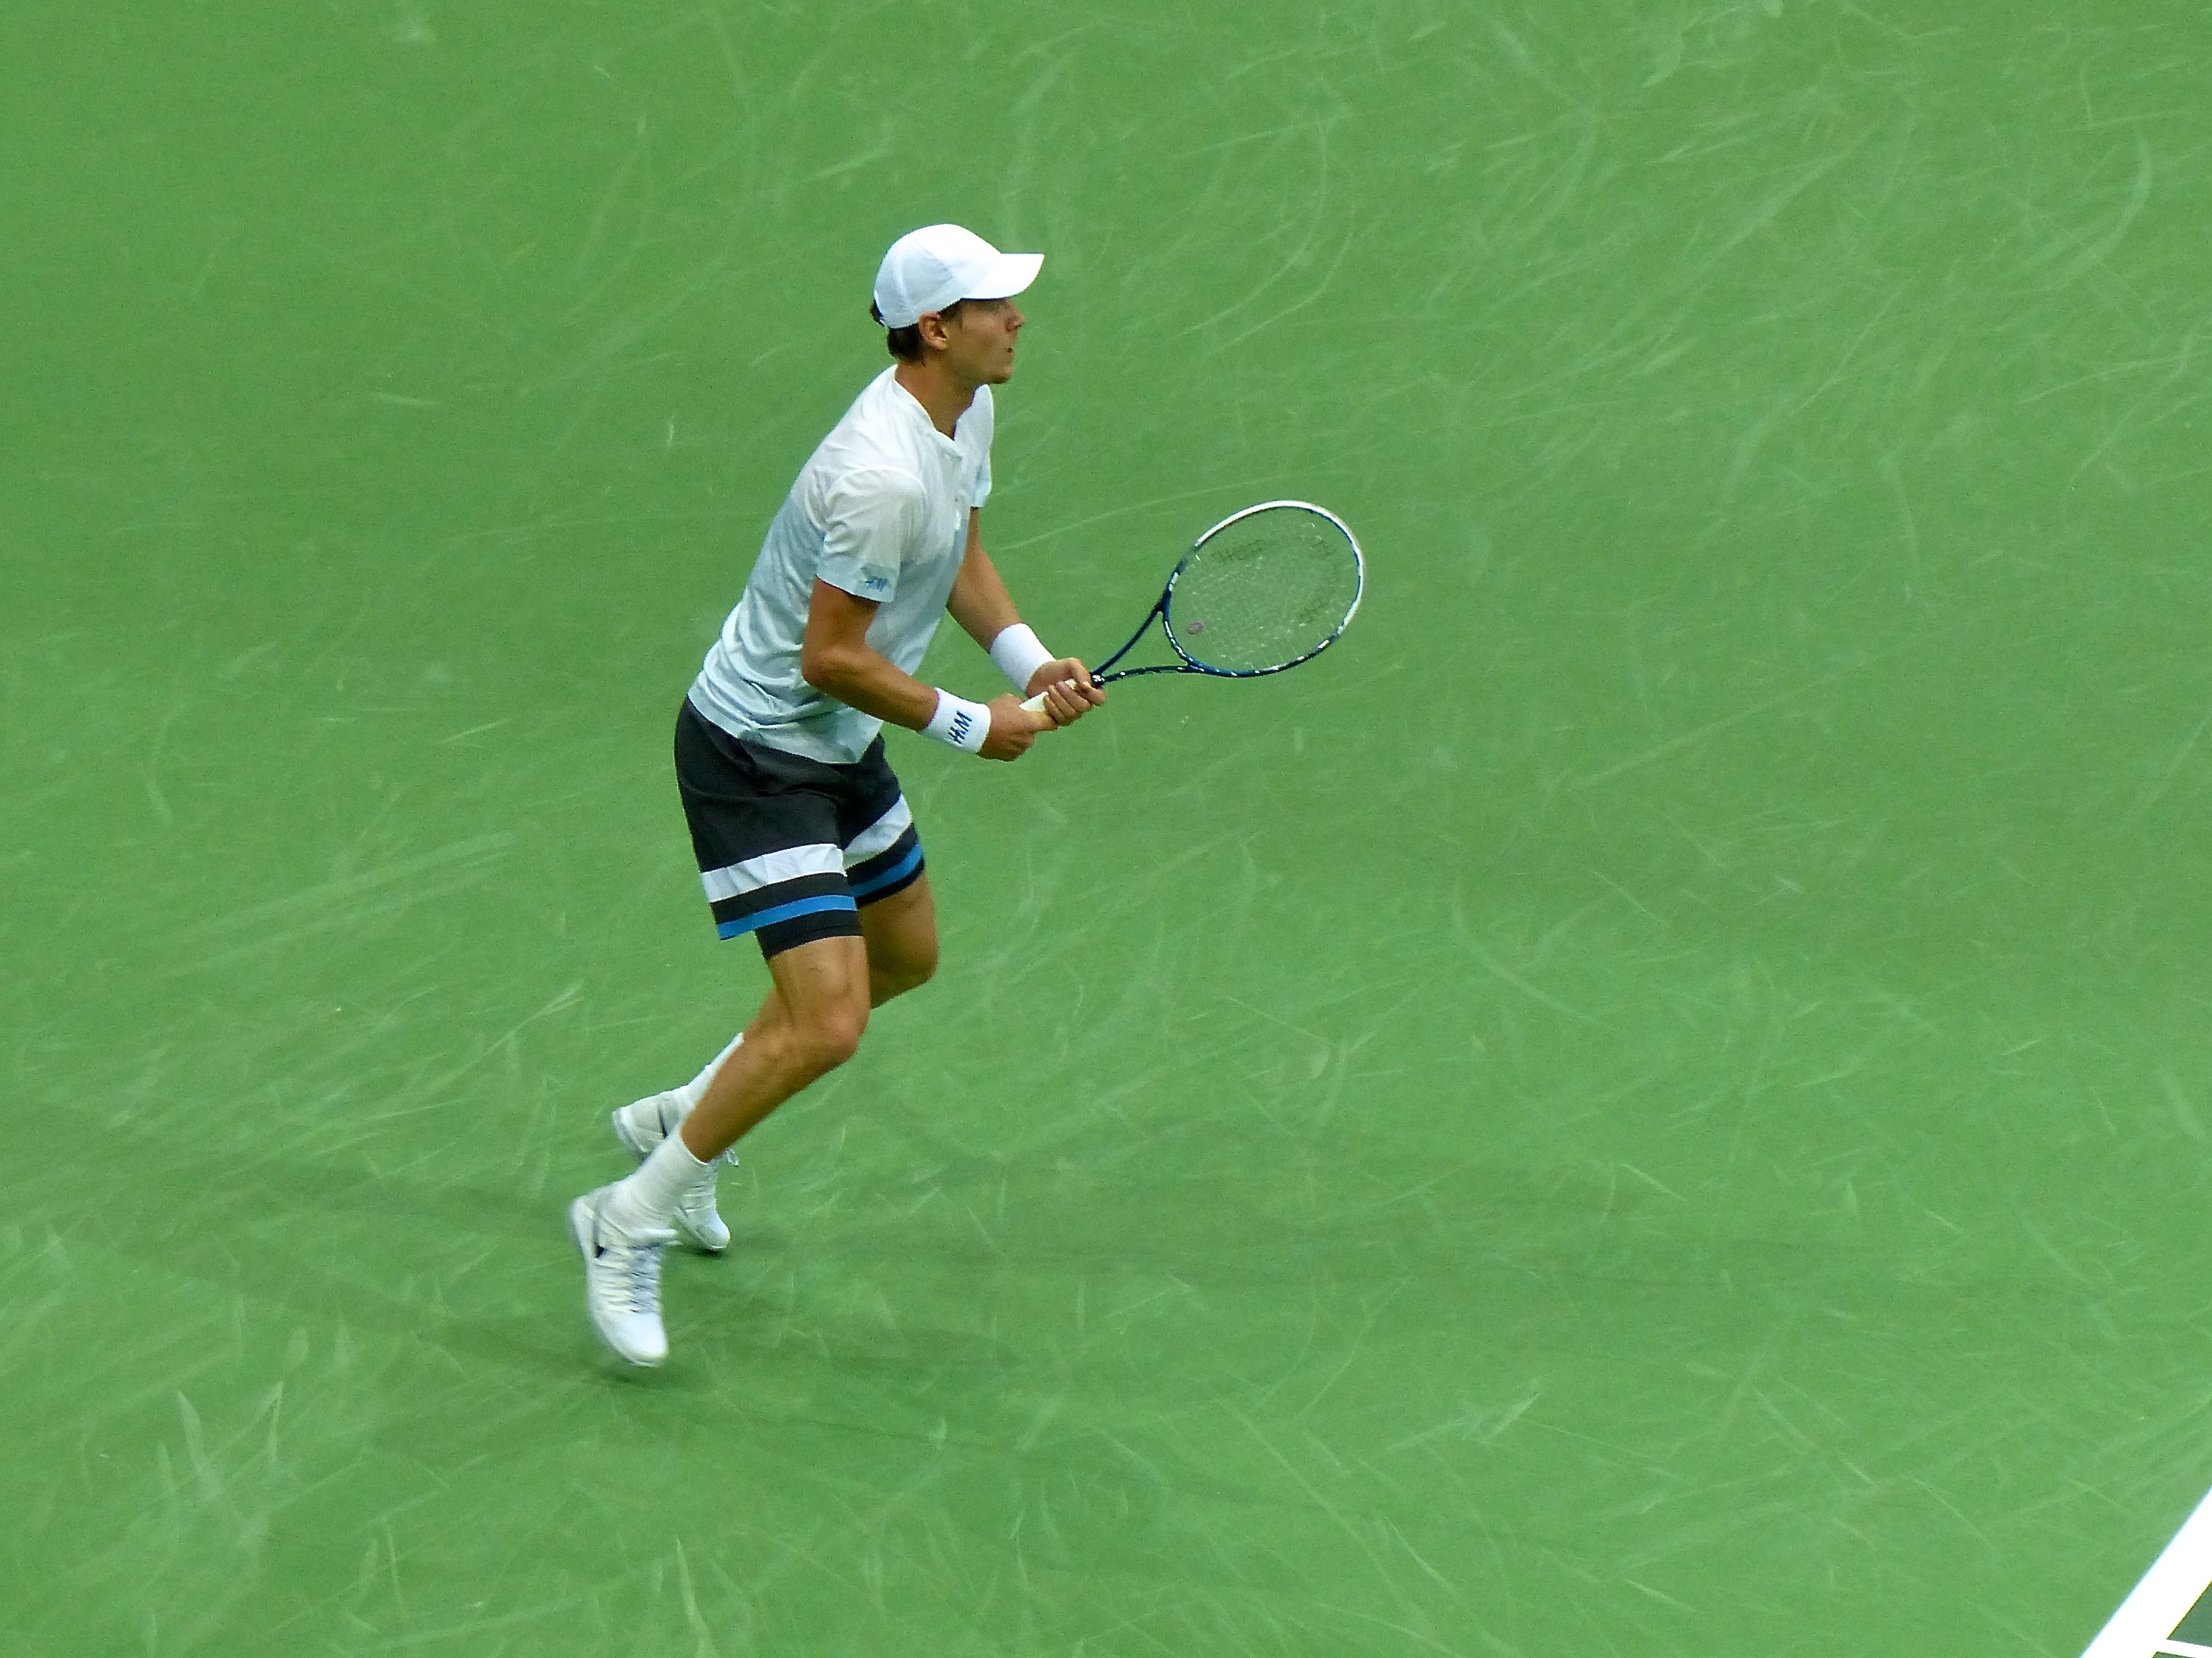
sport, competition, holland, netherlands, arena, rotterdam, tennis, sports, pro, atp, tournament, ahoy, final, berdych, ball game, tennis player, racquet sport, soft tennis, rackets, tennis racket accessory